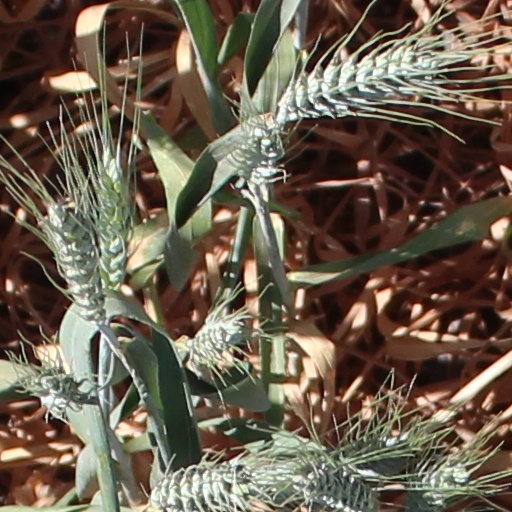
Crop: wheat